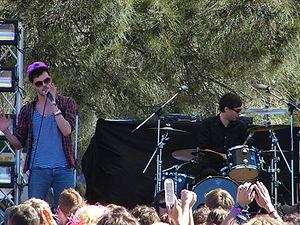
The Teenagers est un groupe français d'électro-rock formé en 2006. Après la sortie de plusieurs singles au cours des années 2007 et 2008, leur premier album intitulé Reality Check est disponible depuis le 17 mars 2008 au Royaume-Uni et depuis le 18 mars 2008 en France.